Rostam

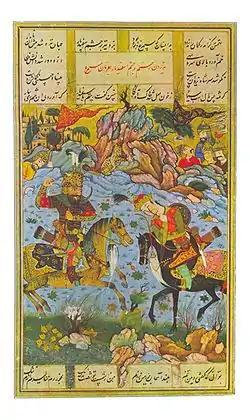
Rostam kills Esfandiyār. Medieval Persian miniature

In the "Shahnameh", Rostam is a native of Zabulistan, a historical region roughly corresponding to today's Zabul Province, southern Afghanistan. His mother Rudaba was a princess of Kabul. Rostam is the champion of champions and is involved in numerous stories, constituting some of the most popular (and arguably some of most masterfully created) parts of the "Shahnameh". In "Shahnameh", Rostam—like his grandfather Sam—works as both a faithful military general as well as king-maker for the Kayanian dynasty of Persia.